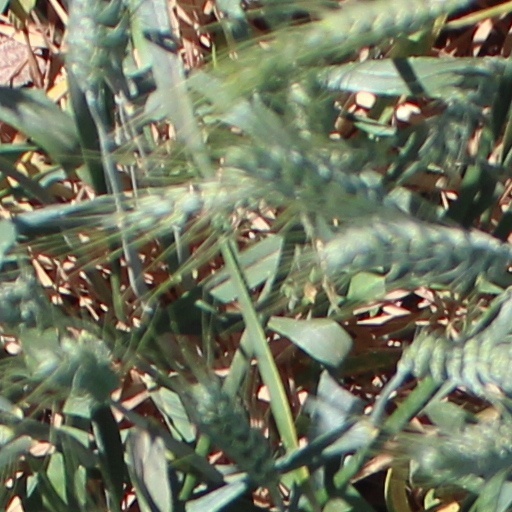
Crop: wheat